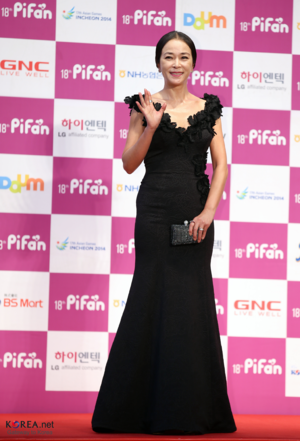
Jo Min-soo est une actrice sud-coréenne principalement connue pour son rôle dans le film Pieta de Kim Ki-Duk.